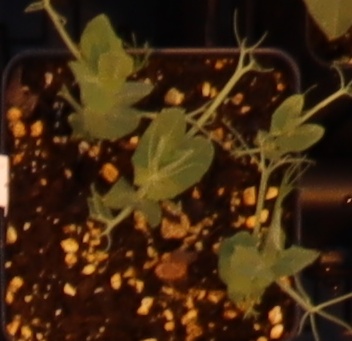
Label: Field Pea